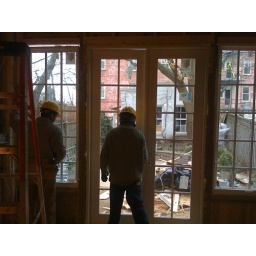
MosMost recent reconstruction photos -- the basement trench and the new door in the kitchen